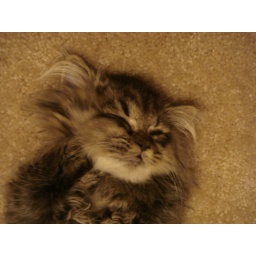
cute cat in sleep